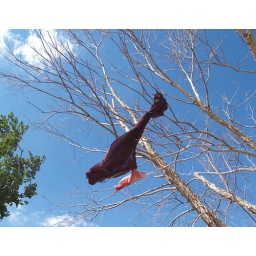
168 - dress in tree - weathersby house